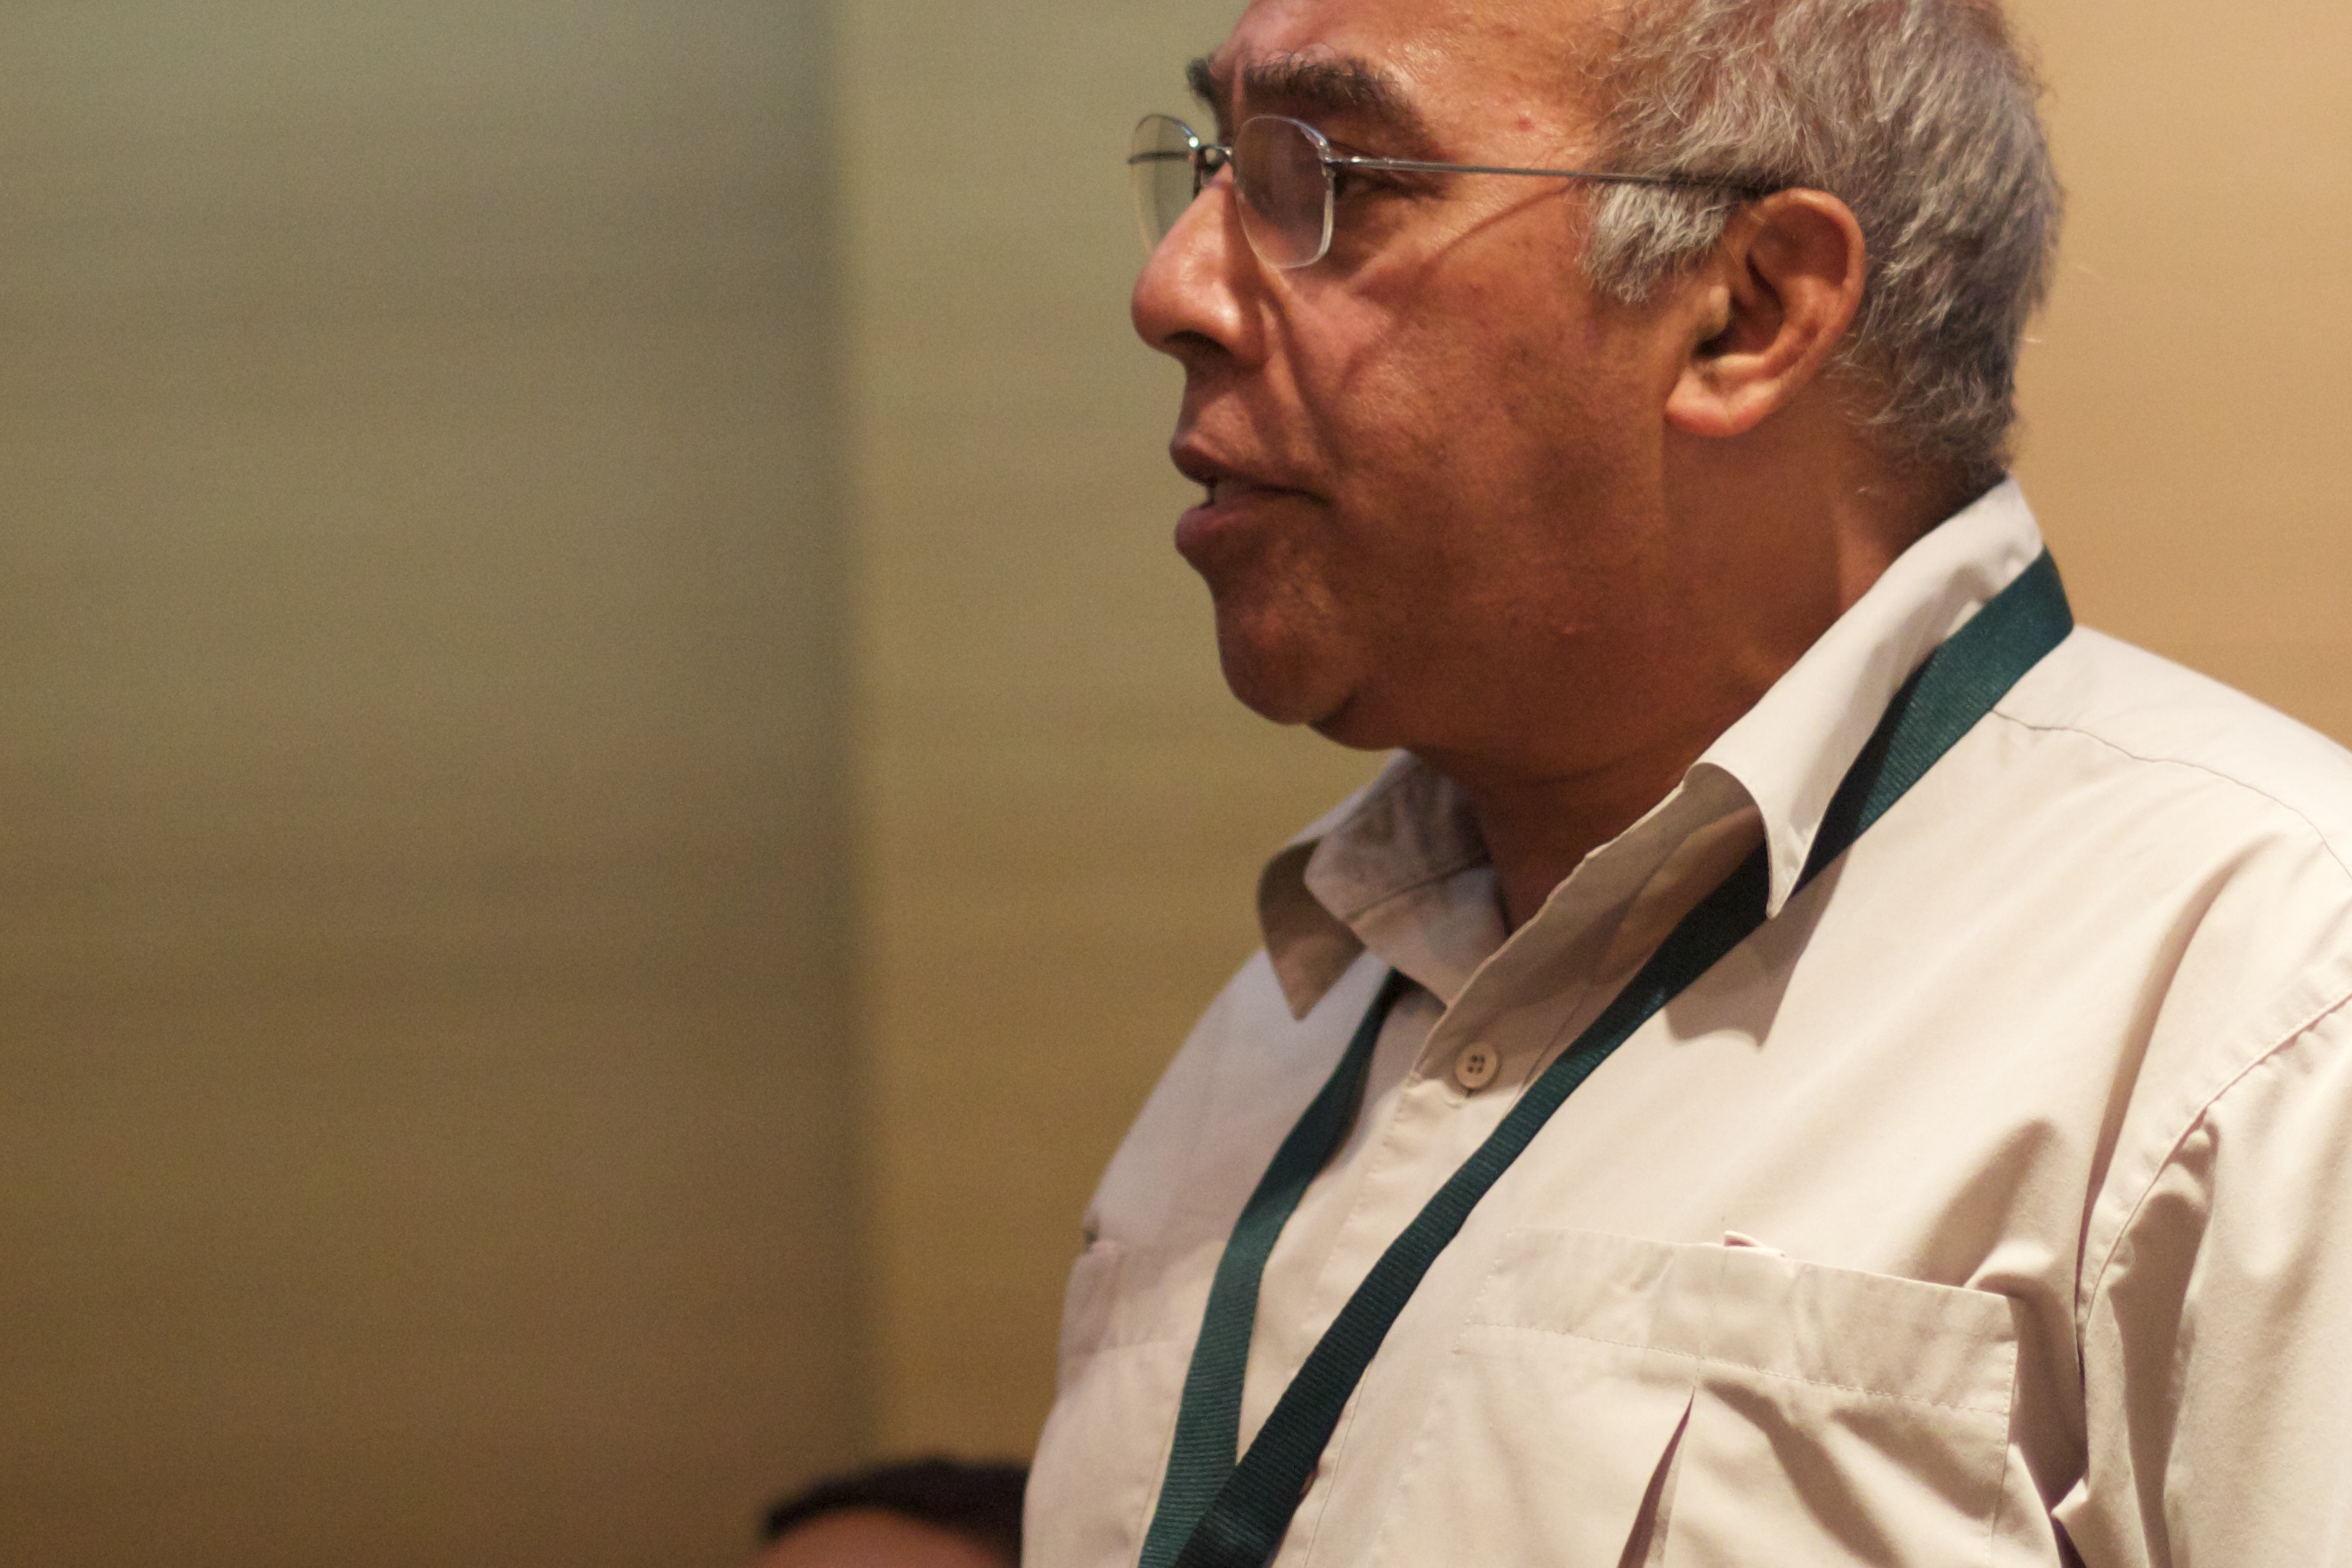
man, person, professional, oet10, nmcfriends